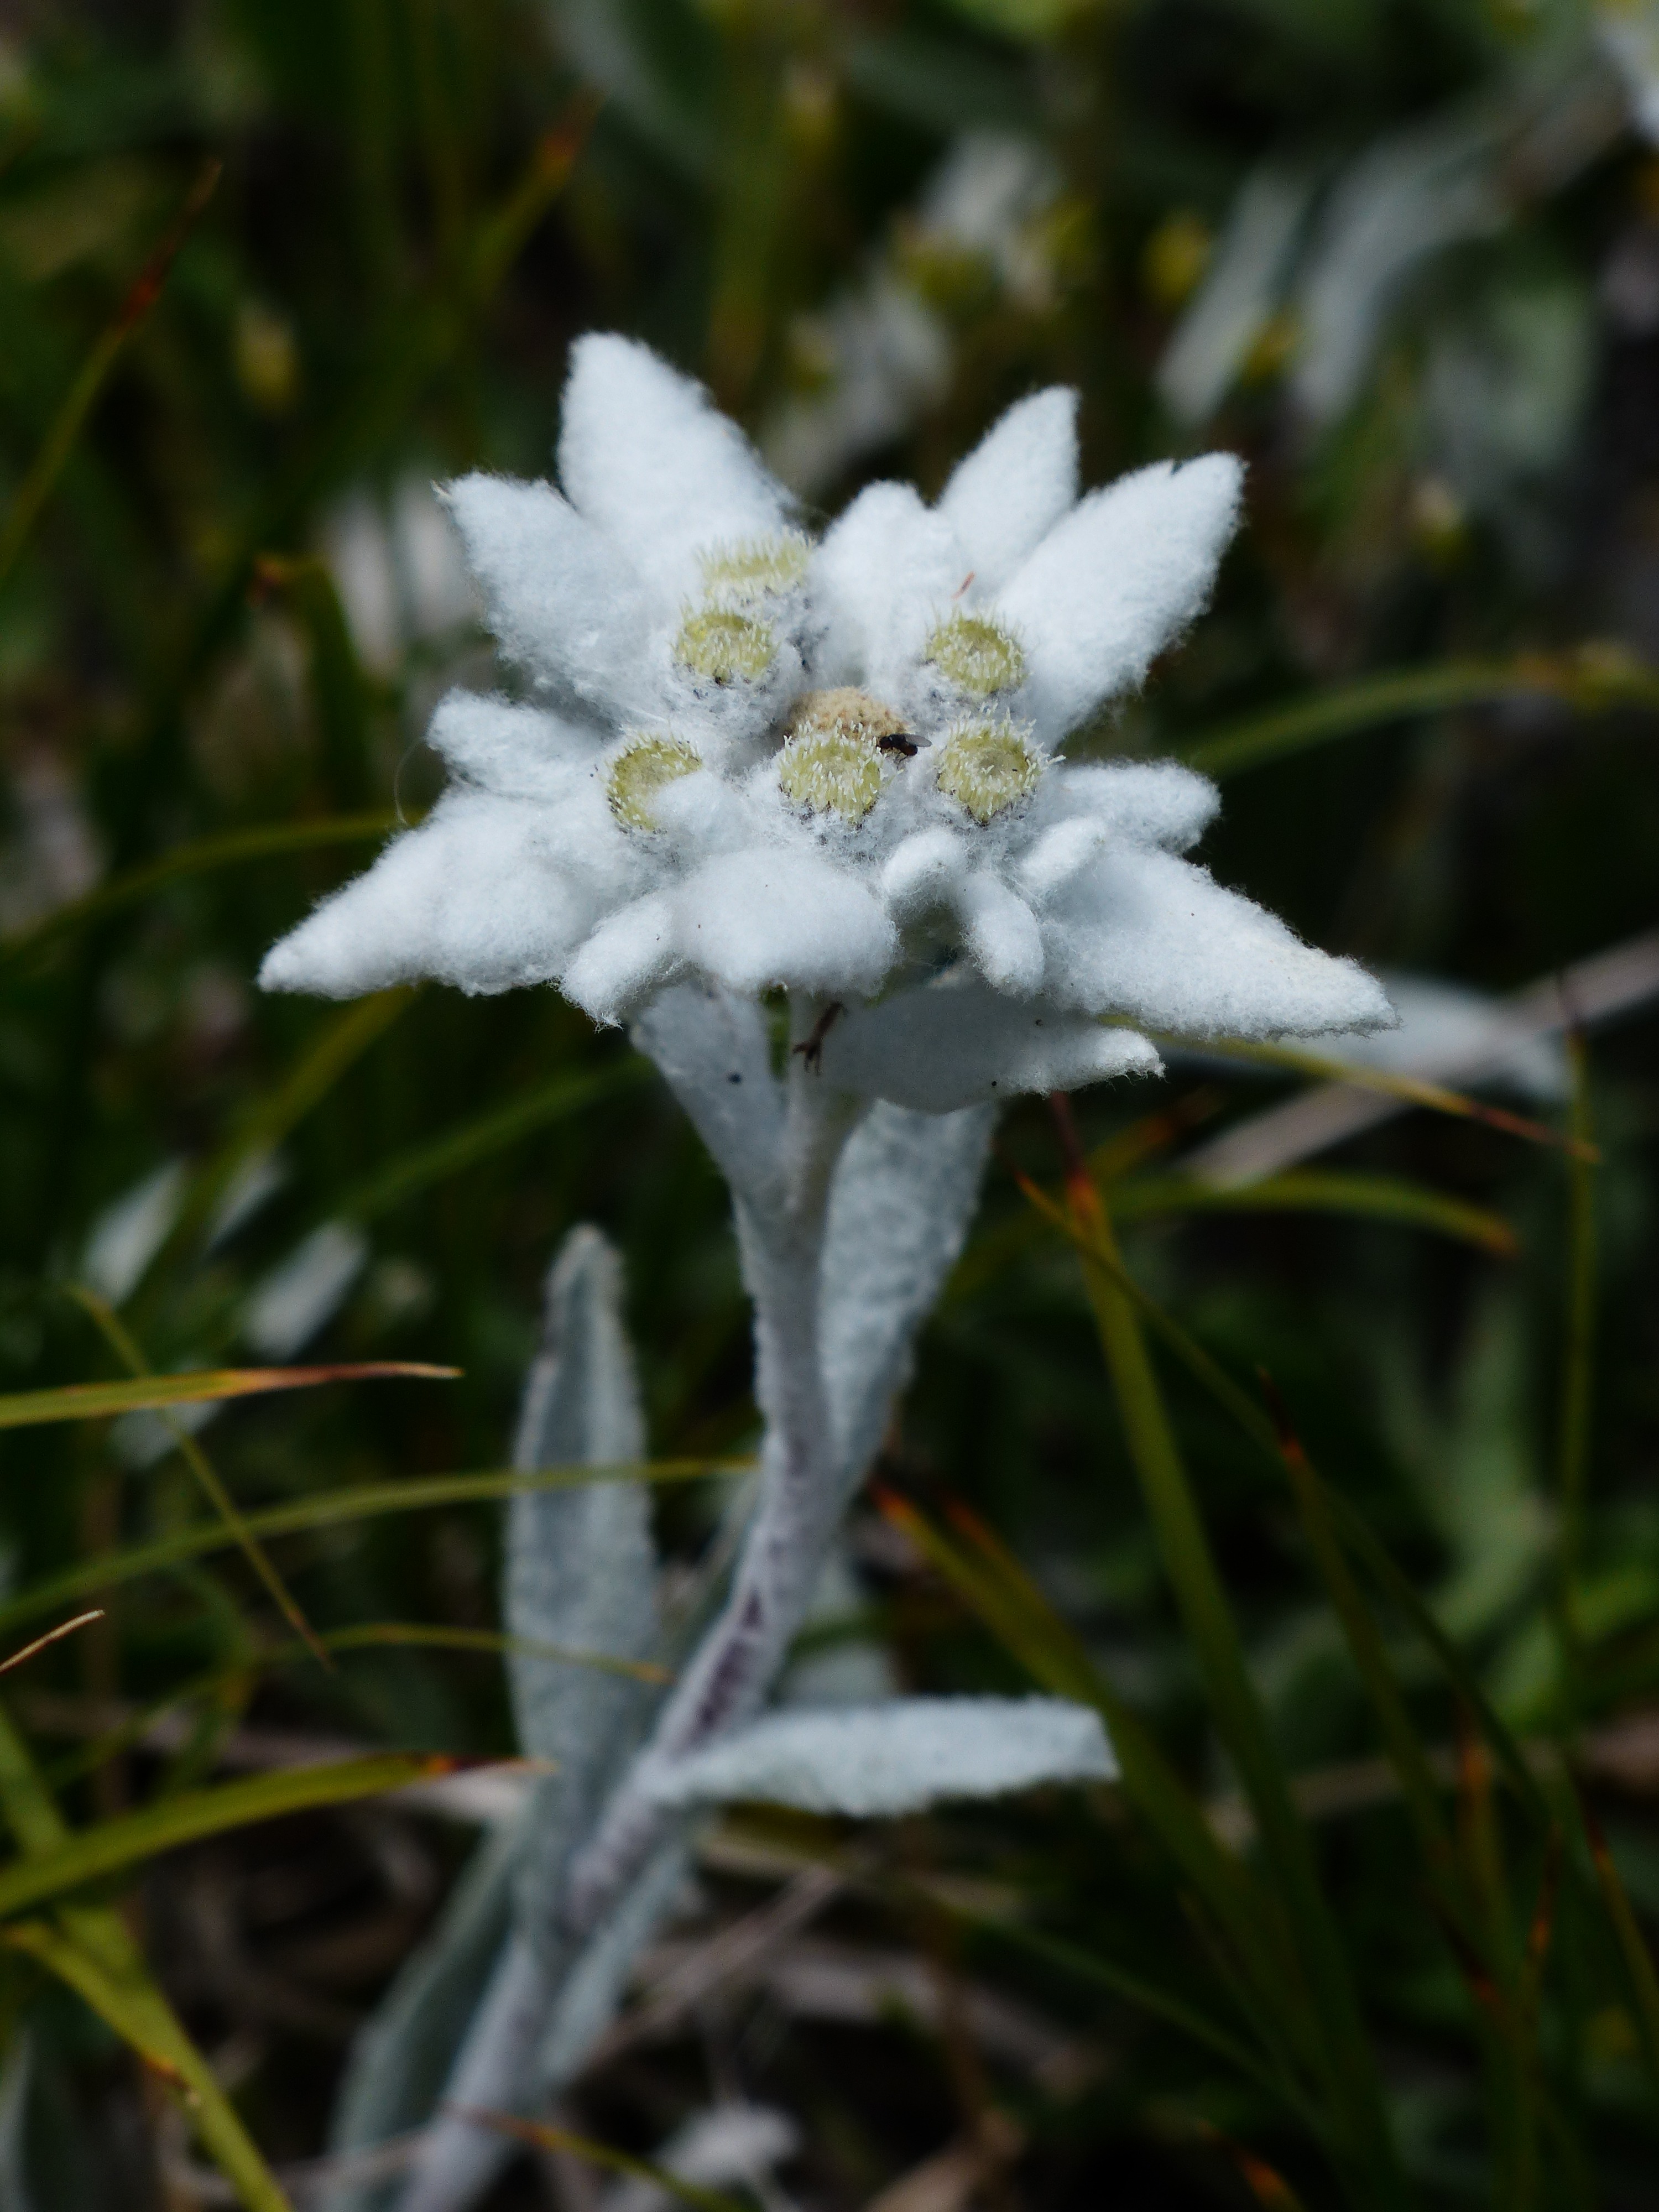
nature, grass, blossom, plant, white, leaf, flower, frost, fluffy, italy, alpine, botany, flora, wildflower, close up, mountains, shrub, asteraceae, protected, ordinary, composites, macro photography, rarely, edelweiss, flowering plant, daisy family, alpine flower, leontopodium microdochium, alpine edelwei, land plant